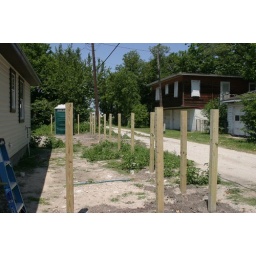
Fence posts! This is the side of the house by the back door